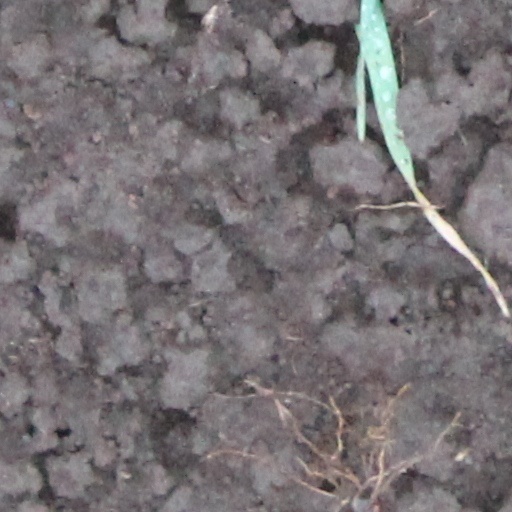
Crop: wheat